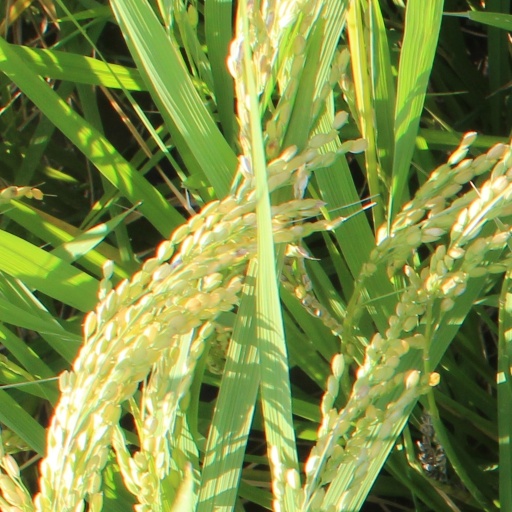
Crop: rice